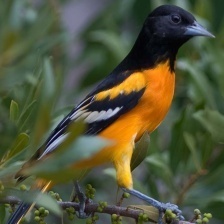
Species: BALTIMORE ORIOLE
Scientific name: ICTERUS GALBULA